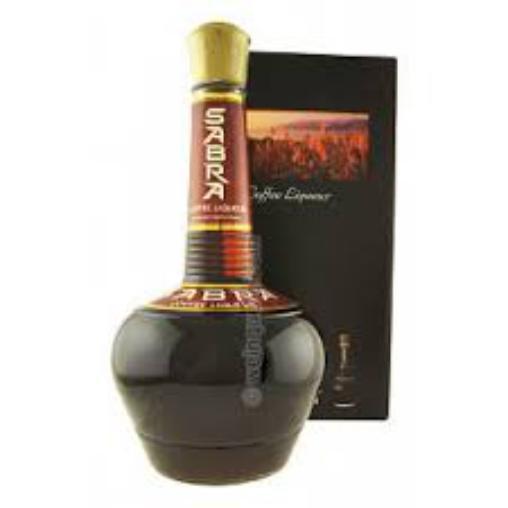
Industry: Food